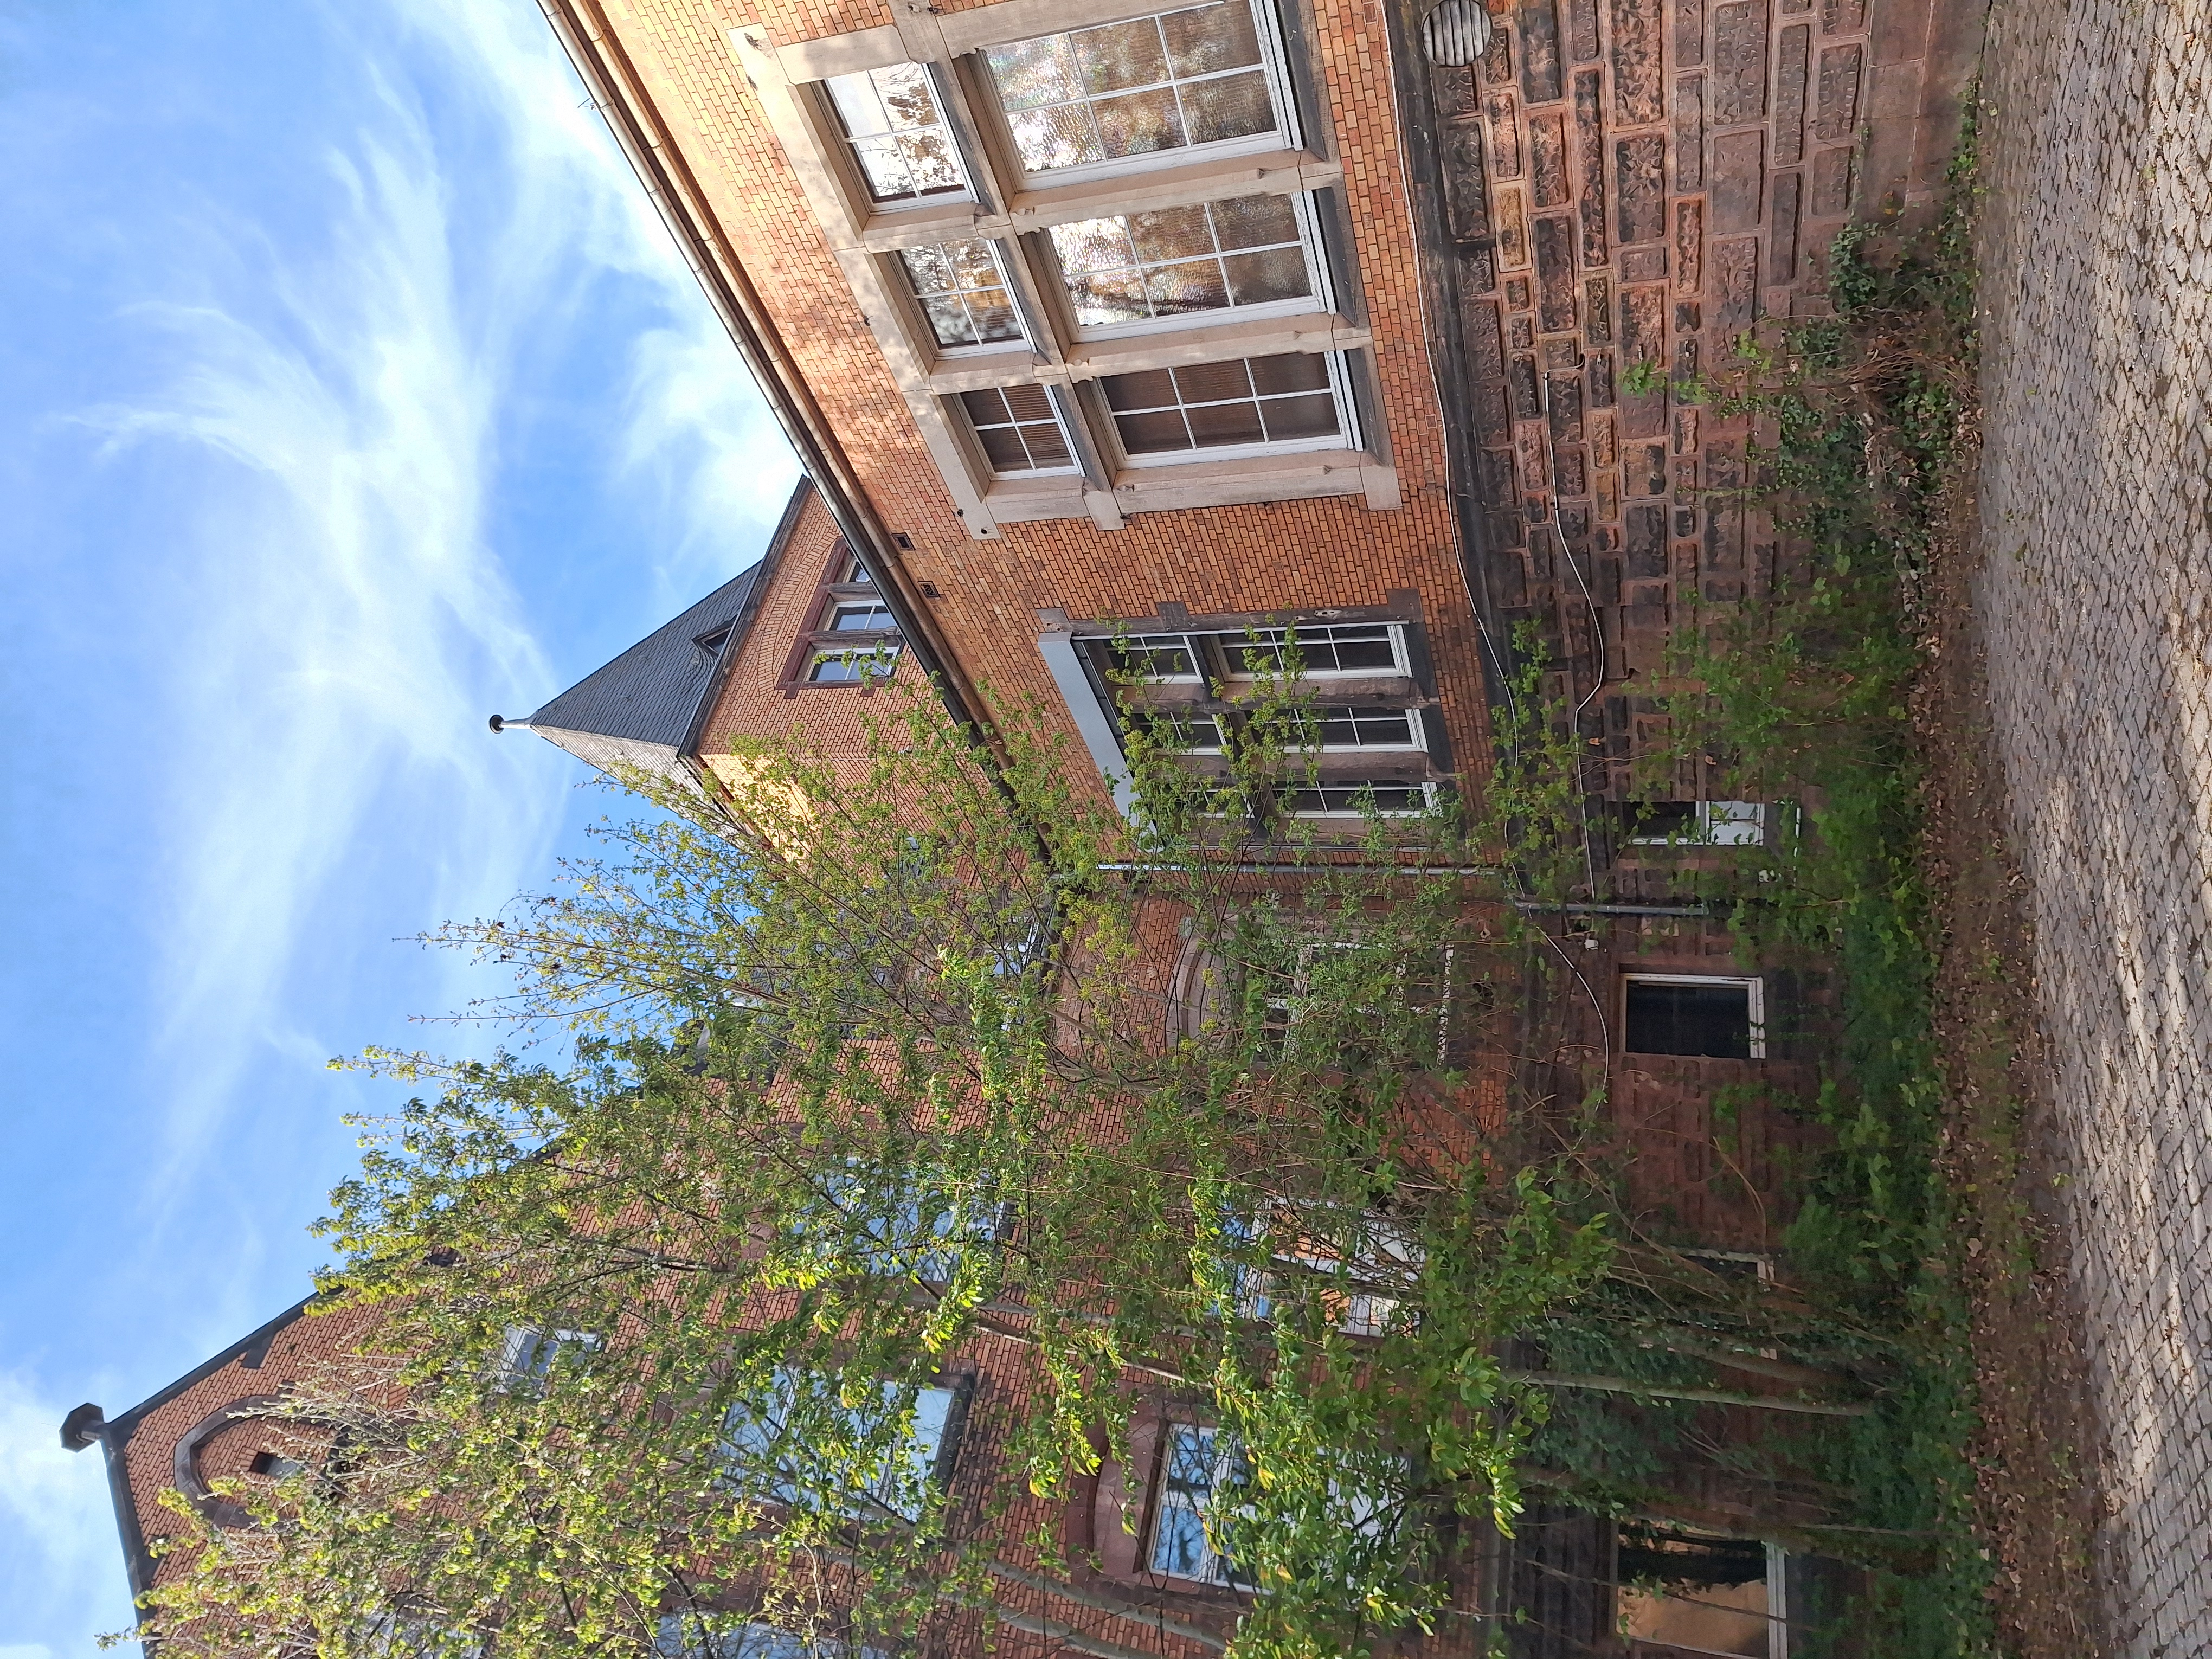
Building: Robert-Koch-Straße 6